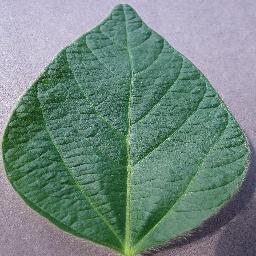
Label: Soybean___healthy